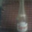
Label: bottle